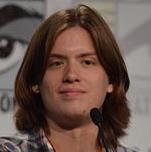
Age: 20